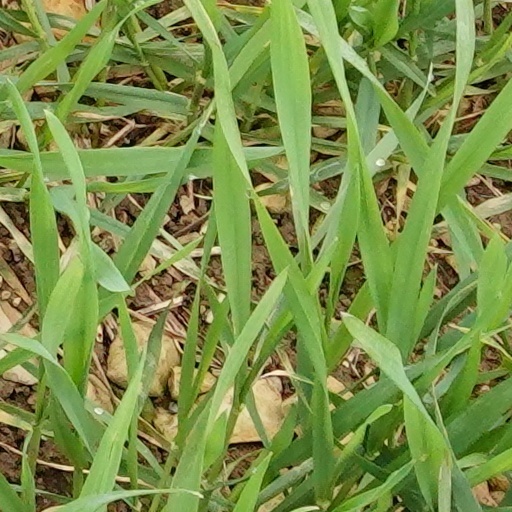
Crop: wheat